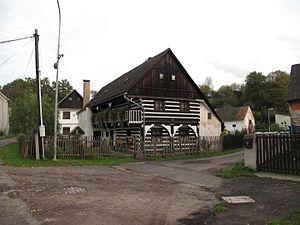
Snědovice est une commune du district de Děčín, dans la région d'Ústí nad Labem, en Tchéquie. Sa population s'élevait à 781 habitants en 2018.